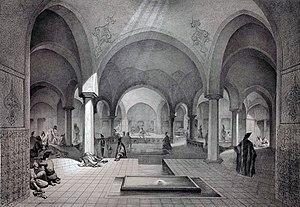
Intérieur de bain, Kachân
Jean-Baptiste Eugène Napoléon Flandin, né en 1809 à Naples et mort en 1889 à Tours, est un peintre orientaliste français.